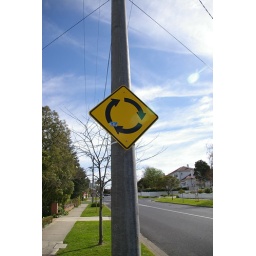
A cute street sign for a roundabout in Melbourne, near Claire and Charlie's place.